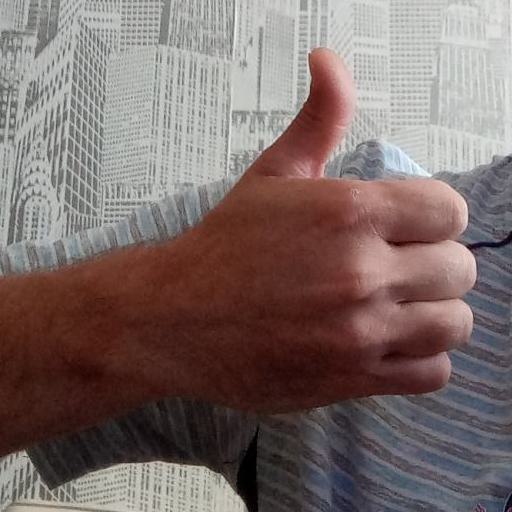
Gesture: like